National Art Schools (Cuba)

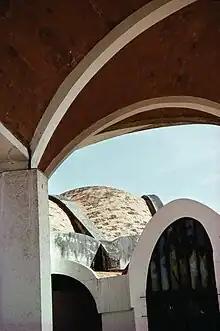
School of Modern Dance, Ricardo Porro

Porro conceived the modern dance school's plan as a sheet of glass that had been violently smashed and fragmented into shifting shards, symbolic of the revolution's violent overthrow of the old order. The fragments gather around an entry plaza - the locus of the "impact" - and develop into an urban scheme of linear, though non-rectilinear, shifting streets and courtyards. The entry arches form a hinge around which the library and administrative bar rotate away from the rest of the school. The south side of the fragmented plaza is defined by rotating dance pavilions, paired around shared dressing rooms. The north edge, facing a sharp drop in terrain, is made by two linear bars, containing classrooms, that form an obtuse angle. At the culmination of the angular procession, farthest from the entry, where the plaza once again compresses is the celebrated form of the performance theater.